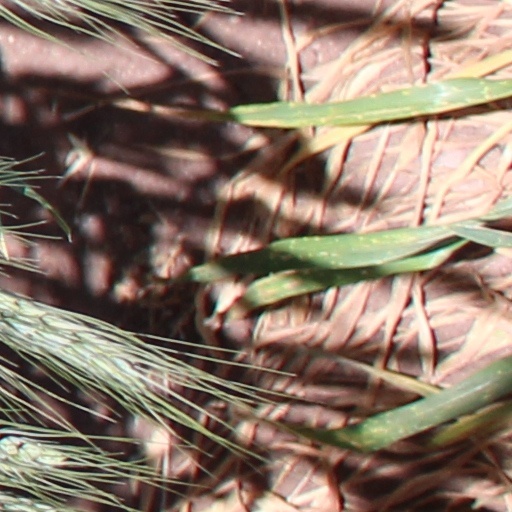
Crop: wheat